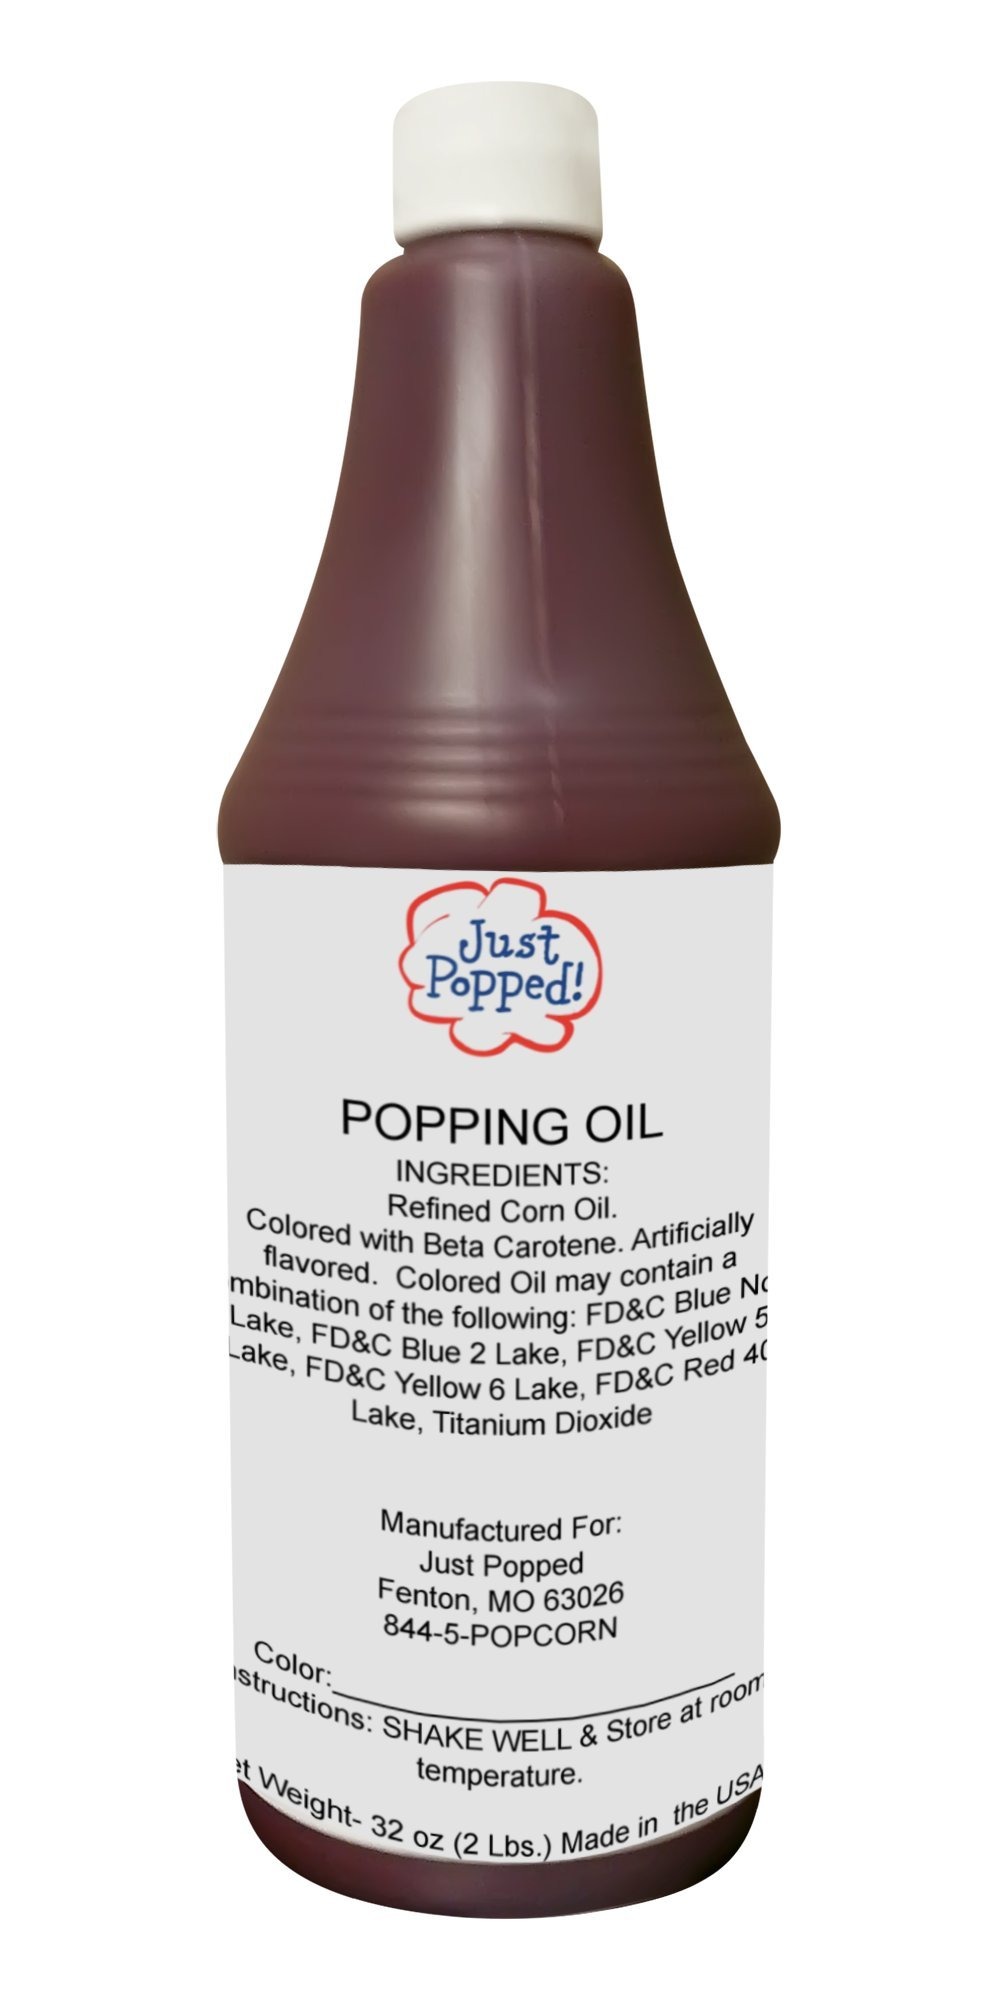
Item Name: Gourmet Delicious Buttery Flavored & Amazing Colored Premium Popcorn Oil, Gluten Free Non-Allergenic Non-GMO For Sports - Single Bottle 32 Oz (Red)
Bullet Point 1: ✔ 𝗡𝗔𝗧𝗨𝗥𝗔𝗟𝗟𝗬 𝗖𝗢𝗟𝗢𝗥𝗘𝗗: Gourmet delicious buttery flavored colored popped oil you can enjoy golden kernels without added preservatives or chemicals. popped oil Good for your health and variety of Colors to Choose From Ingle Bottle 32 Oz.
Bullet Point 2: ✔ 𝗣𝗢𝗣𝗣𝗜𝗡𝗚 𝗢𝗜𝗟 𝗪𝗜𝗧𝗛 𝗤𝗨𝗔𝗟𝗜𝗧𝗬: When popping on the stove, don't fret about using oil., this oil can provide healthy fats helpful for energy, brain and hormone health. Oil also contributes flavor and prevents the kernels from burning as they pop. This is the perfect complement to popcorn. Pop your own Colored Popcorn.
Bullet Point 3: ✔ 𝗗𝗘𝗟𝗜𝗖𝗜𝗢𝗨𝗦 𝗔𝗡𝗗 𝗙𝗥𝗘𝗦𝗛 𝗙𝗟𝗔𝗩𝗢𝗥: This oil is butter flavored, so you won't have to use any butter or butter substitutes. It is also non-hydrogenated, meaning that it is naturally trans fat-free. The bottle-sized is easy to use and store in your kitchen or concession stand. Stock up on this bottle and discover the many uses of this popping oil.
Bullet Point 4: ✔ 𝗣𝗘𝗥𝗙𝗘𝗖𝗧 𝗙𝗢𝗥 𝗣𝗢𝗣𝗣𝗜𝗡𝗚: Popcorn Oil is the ideal oil for making homemade popcorn. The oil carries a light butter flavor to make it taste more like movie Theater popcorn. Whether you are celebrating Christmas, Winter Solstice or any other seasonal festivity. Also great for pantries, kitchens, break rooms, or anywhere that great flavor is appreciated.
Bullet Point 5: ✔ 𝗖𝗨𝗦𝗧𝗢𝗠𝗘𝗥 𝗦𝗔𝗧𝗜𝗦𝗙𝗜𝗖𝗔𝗧𝗜𝗢𝗡: We ensure that you will be happy with your purchase. If for any reason the product will fails to meet your expectations, please feel free to contact us and we will provide you a complete satisfaction and resolve all your concerns within 24 business hours. It is our way of saying thank you.
Product Description: <p><strong>BUTTER FLAVORED OIL:</strong></p> <p>The traditional favorite for enhancing flavor and texture now comes in a butter-flavored oil. Opening the container reminds you of the moment when the doors open at a movie theater and the scent of freshly buttered popcorn. This butter flavored oil is rich, buttery and will help you to make a movie theater popcorn in your own kitchen! Just toss your freshly popped popcorn with this oil to create a delicious, buttery snack in no time. This butter-flavored oil belongs in your pantry, so you can pop up a delicious snack and pretend like you're at the movie theater any time you want.</p> <p><strong>PERFECT FOR POPCORN POPPED:</strong></p> <p>Buttery Flavored Oil is the perfect complement to our whole grain popcorn kernels. Grab your hot air popper or stovetop popcorn popper and make a popcorn snack in a jiffy. Add a delicious drizzle to any popcorn snack for even more buttery flavor. Plus, our natural kernels and this rich, buttery oil are the perfect way to add a pop of fun to everyday occasions, like after-school snack time.</p> <p><strong>POP YOUR OWN COLORED POPCORN:</strong></p> <p>Just Popped Popcorn oil is a premium popcorn oil that will produce a buttery flavor and vibrant color when popped. There is no other product like this. Create your own colored popcorn bar, pop your wedding colors, baby shower colors, or your favorite sports team colors. Can be used on the stove or popped in a kettle. Show some school spirit and pop your school colors. Own a sports bar or restaurant and want something unique for your customers for the big game. Pop your cities sports team colors for an over the top experience.</p> <p><strong>Special Instruction:</strong></p> <p>8 ounce kettle= 1/2 cup of colored oil (4 ounces) 16 oz kettle= 1 cup of colored oil (8 ounces) 32 oz kettle = 2 cups colored oil (16 ounces)</p>
Value: 1.0
Unit: Ounce

Price: 22.98